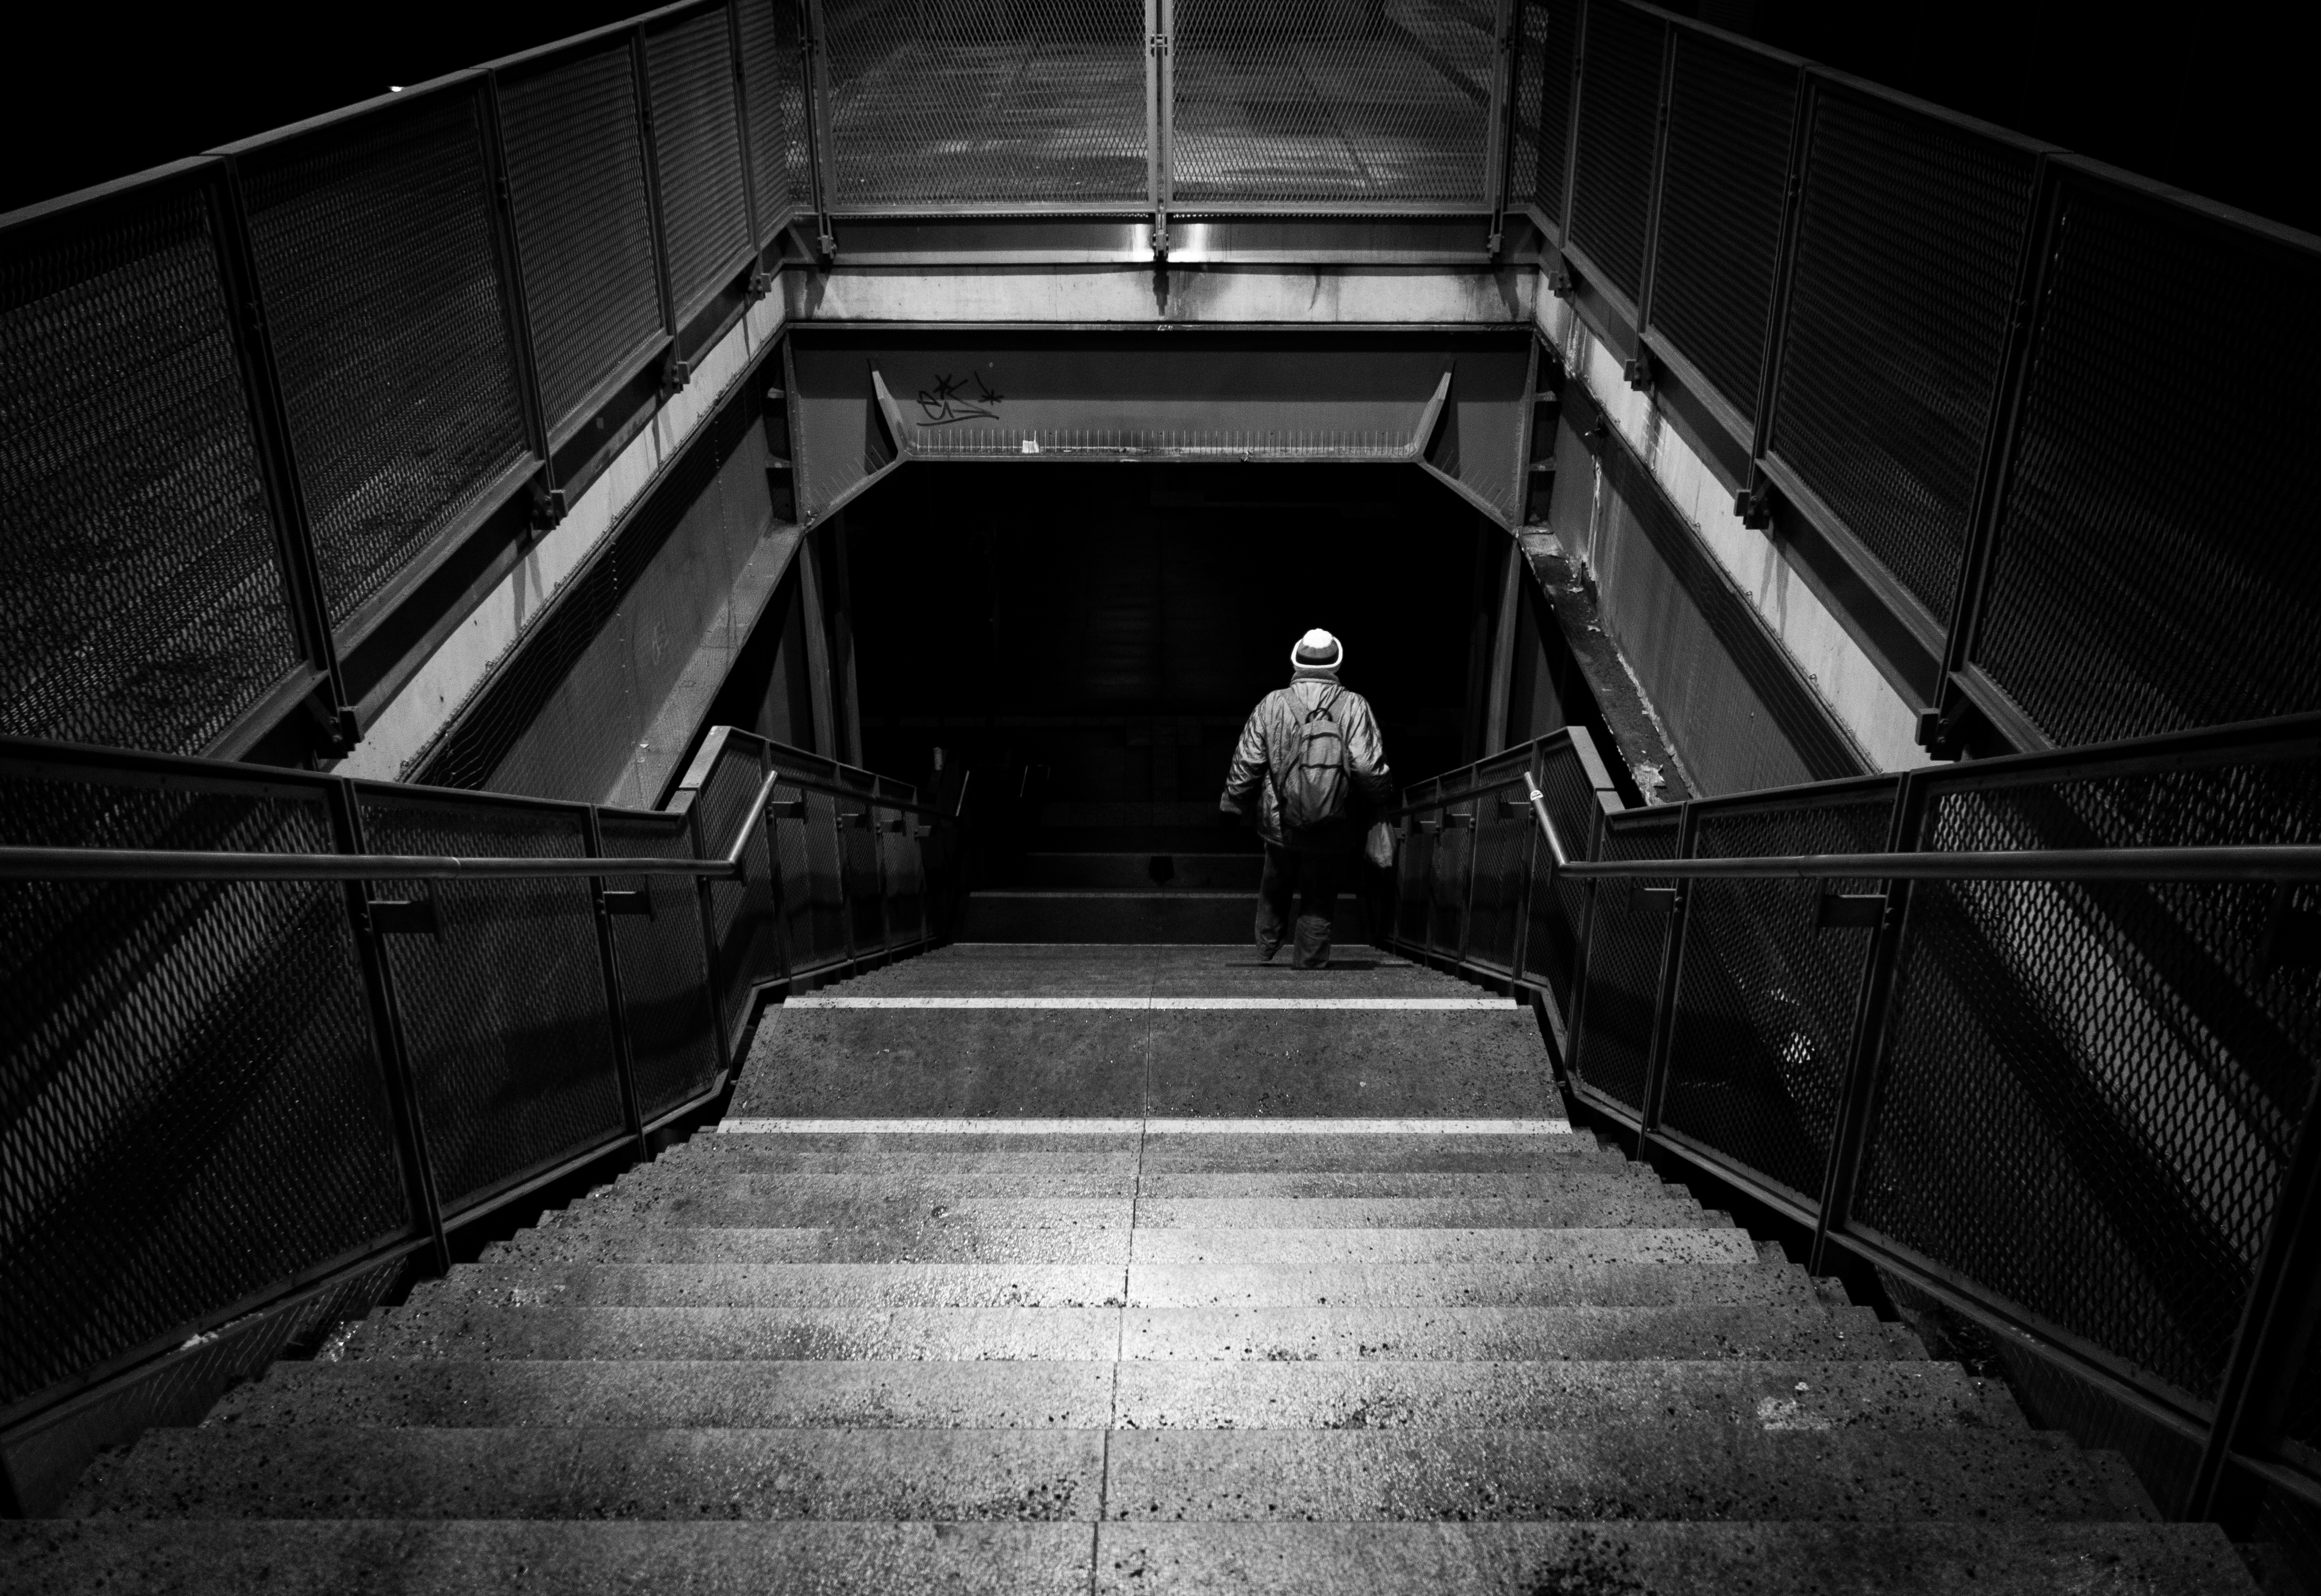
light, black and white, white, street, night, camera, photography, alley, city, urban, human, hat, contrast, darkness, black, stairway, monochrome, candid, art, stairs, infrastructure, symmetry, germany, down, sony, bavaria, fine, streetscene, compact, franconia, nuremberg, nrnberg, sonystreetphotographer, element, dscrx100, hades, situation, monochrome photography, film noir